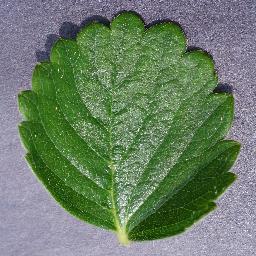
Label: Strawberry___healthy